Malebranche (Divine Comedy)

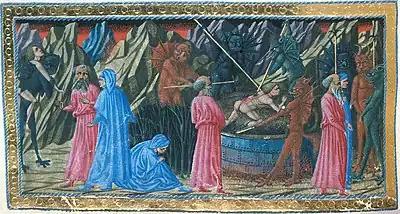
Dante (blue) and Virgil (red) in three scenes with the Malebranche, portrayed by Giovanni di Paolo.

The Malebranche ("Evil Claws") are the demons in the "Inferno" of Dante's "Divine Comedy" who guard Bolgia Five of the Eighth Circle (Malebolge). They figure in Cantos XXI, XXII, and XXIII. Vulgar and quarrelsome, their duty is to force the corrupt politicians (barrators) to stay under the surface of a boiling lake of pitch.